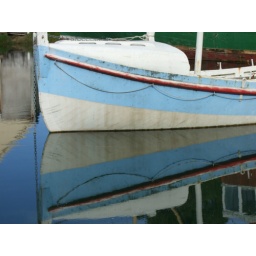
boat in the water on flagstff hill